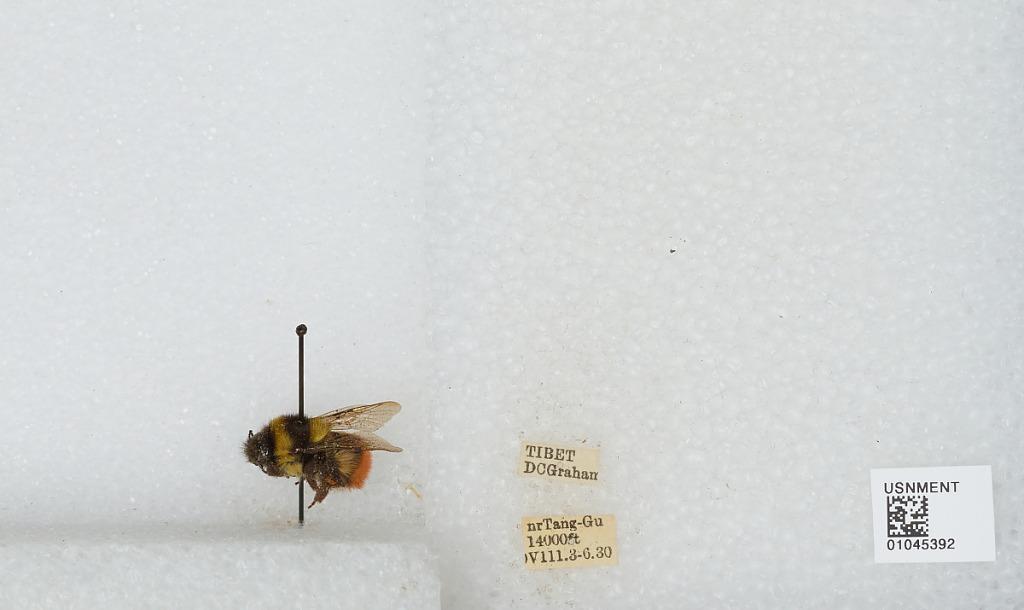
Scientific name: Bombus sp.
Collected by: D. Graham
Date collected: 1930-8-3
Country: China
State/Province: Tibet Autonomous Region
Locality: near Tanggo